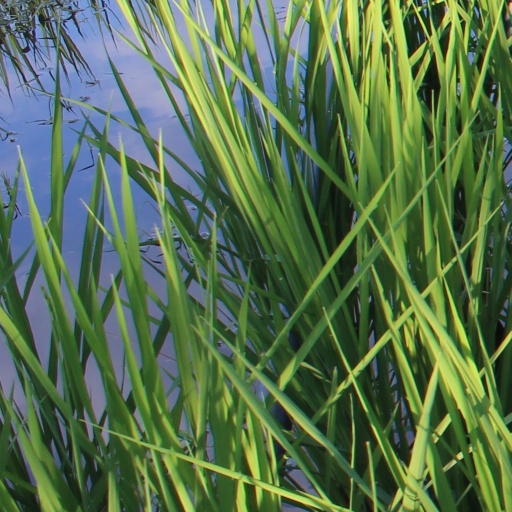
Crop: rice